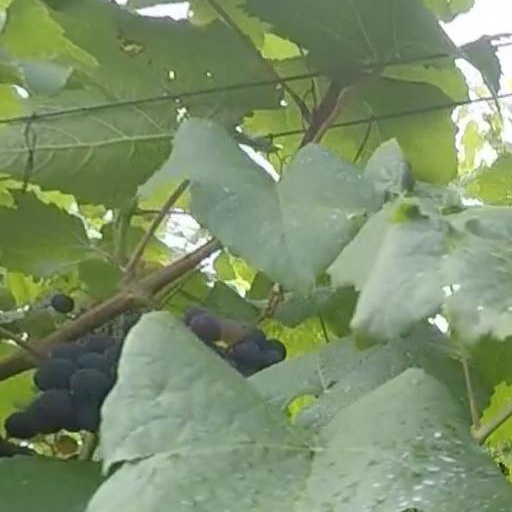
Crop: grape